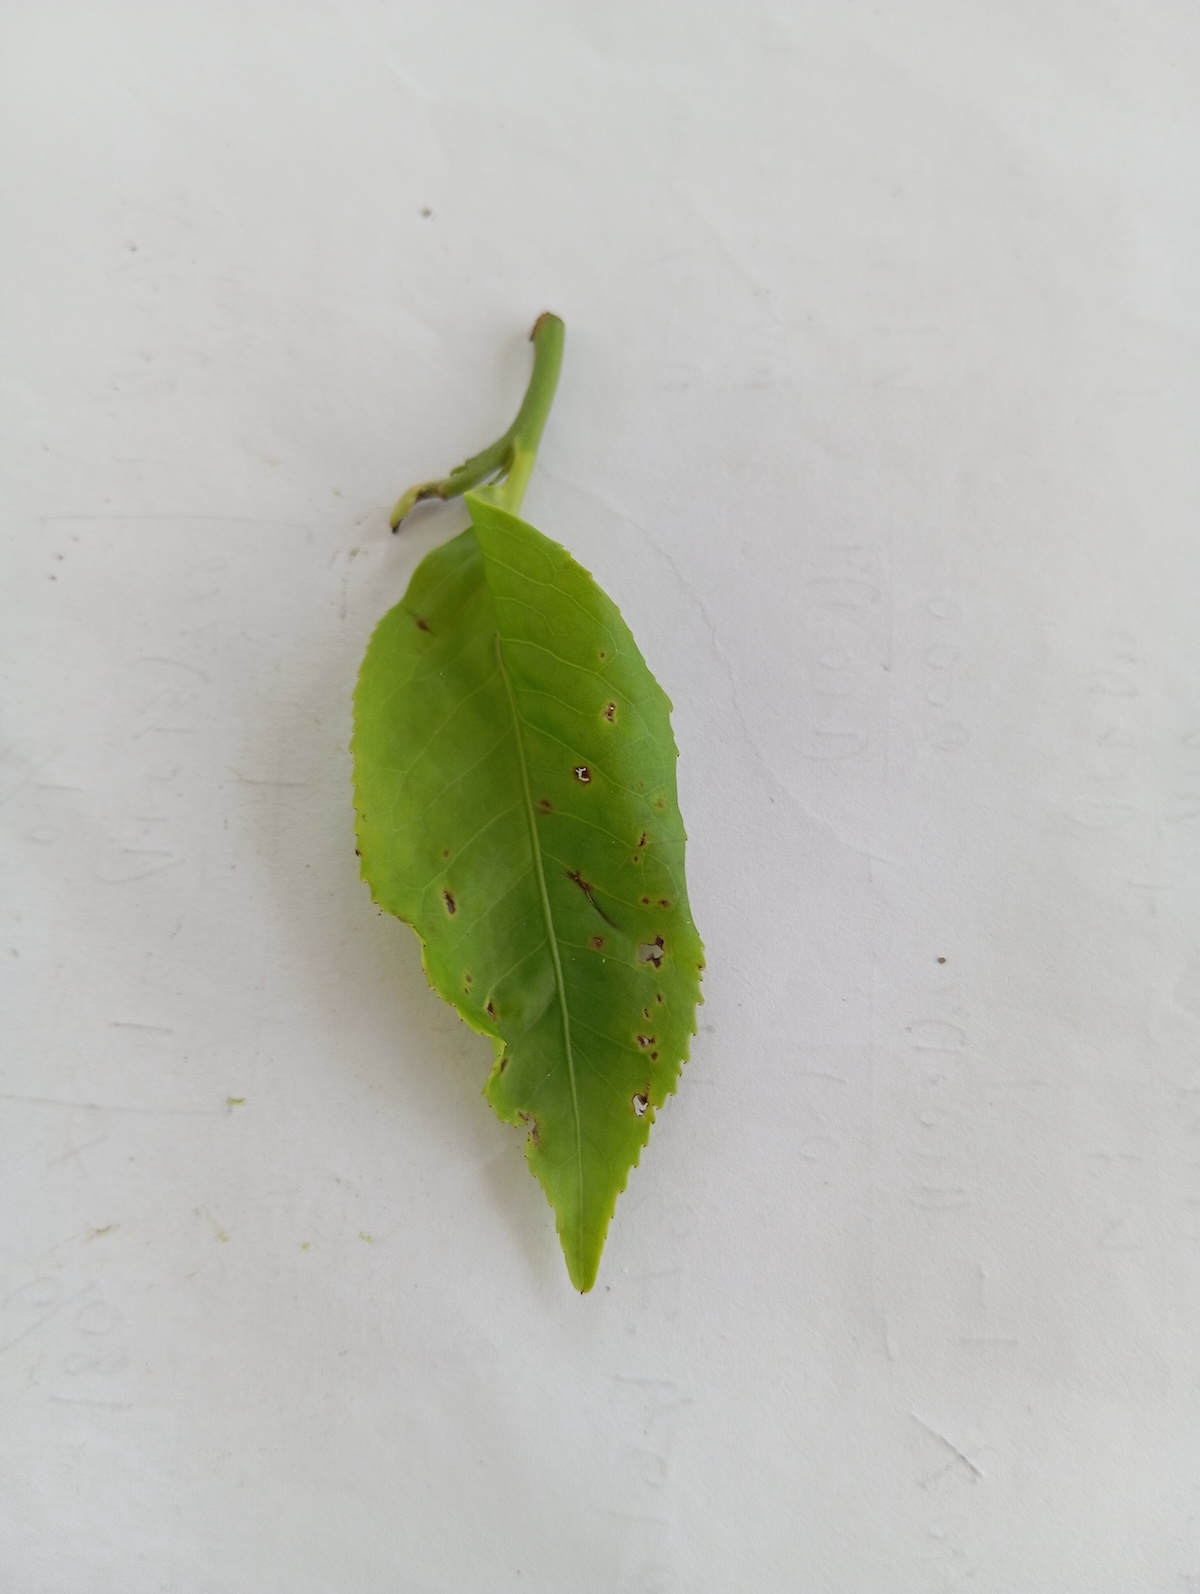
Label: Helopeltis